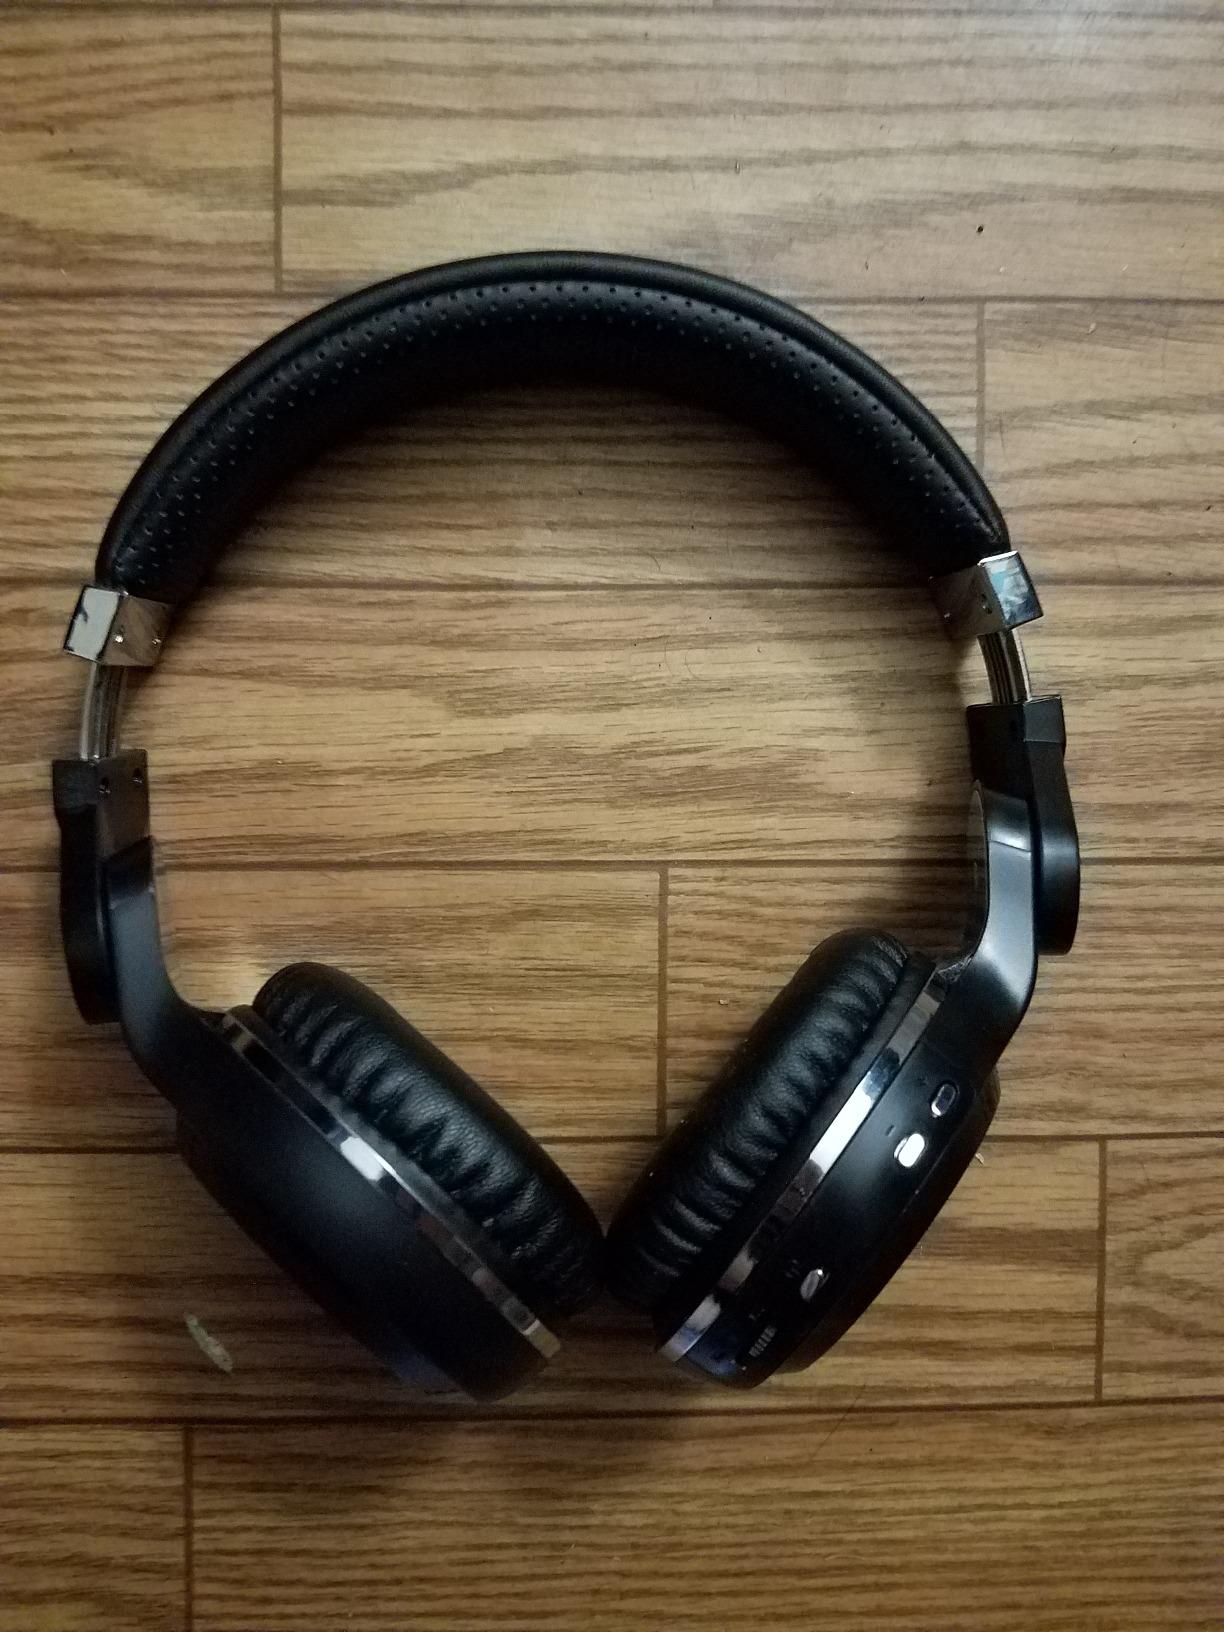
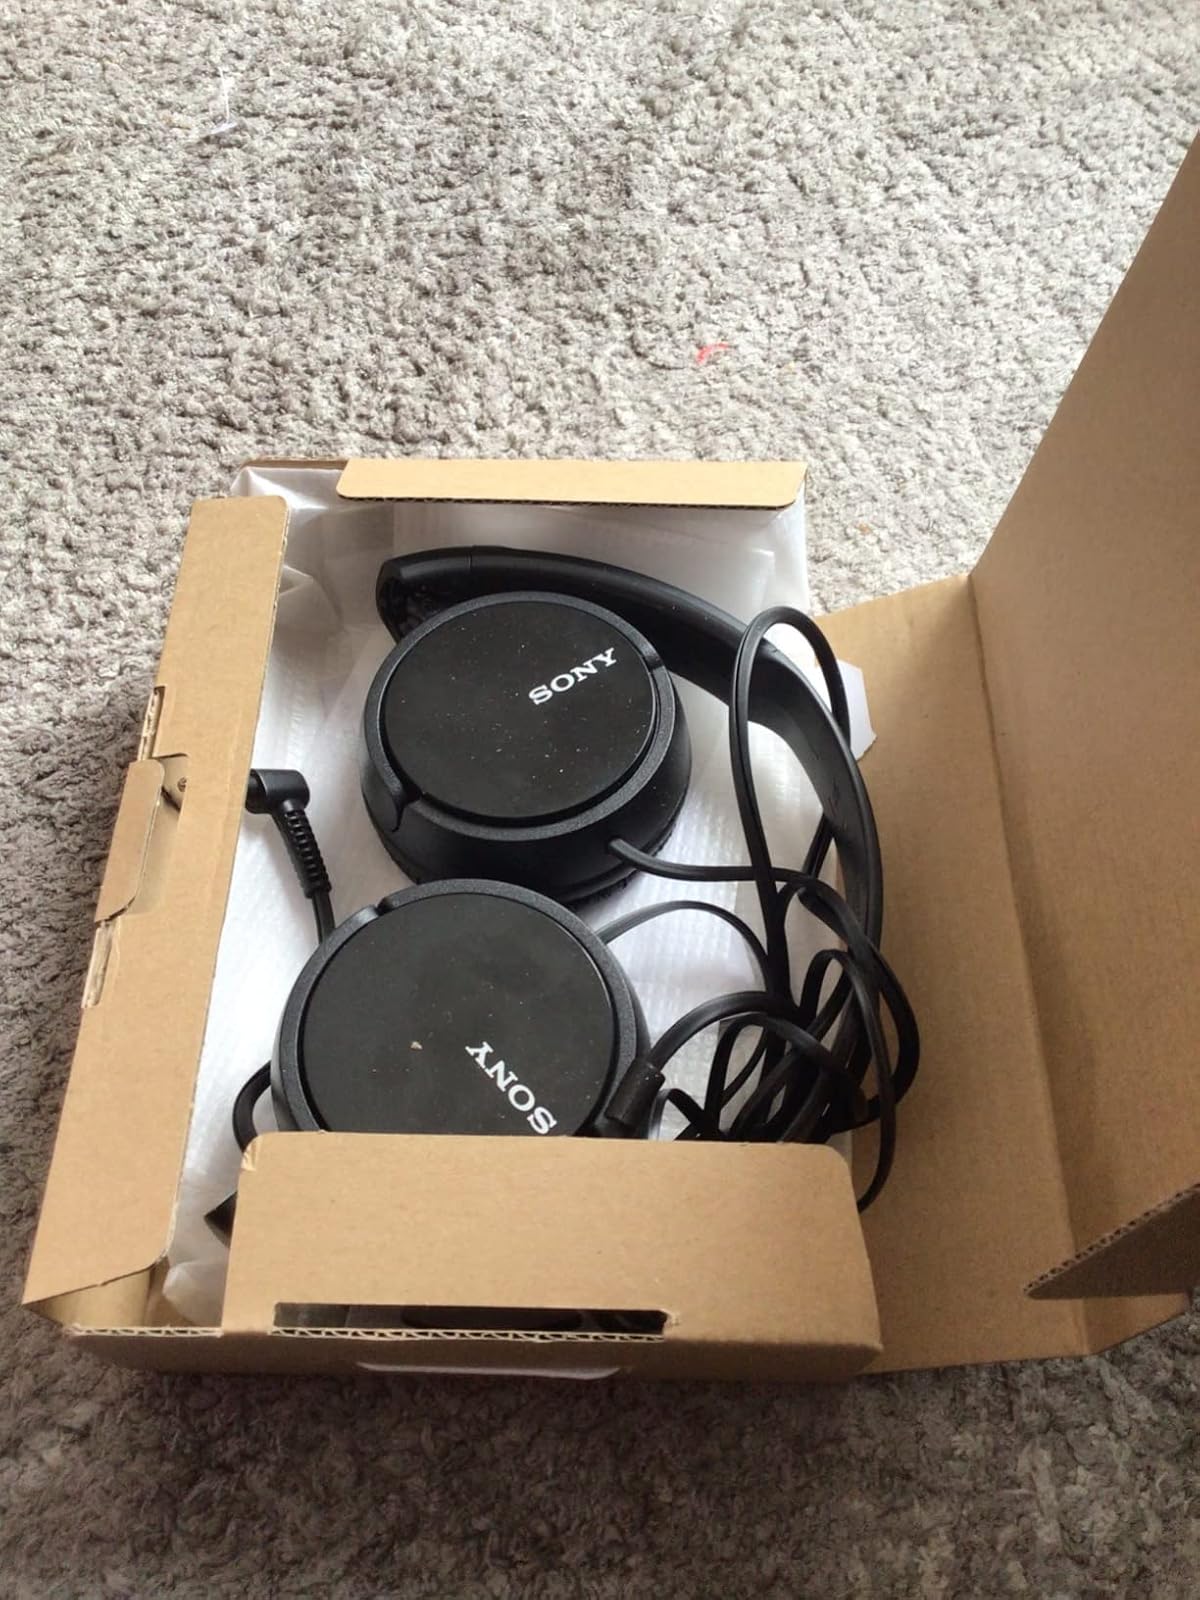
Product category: headphones
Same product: no